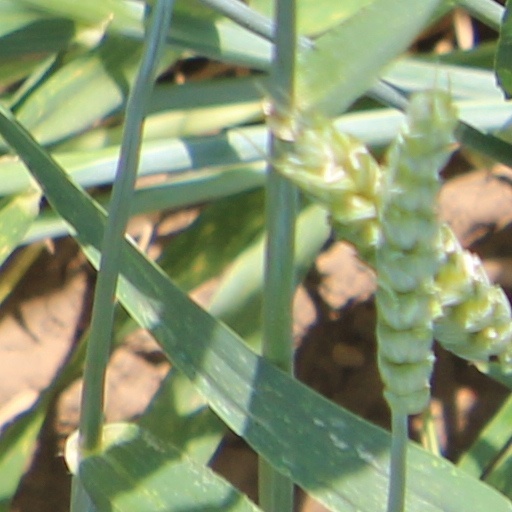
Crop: wheat